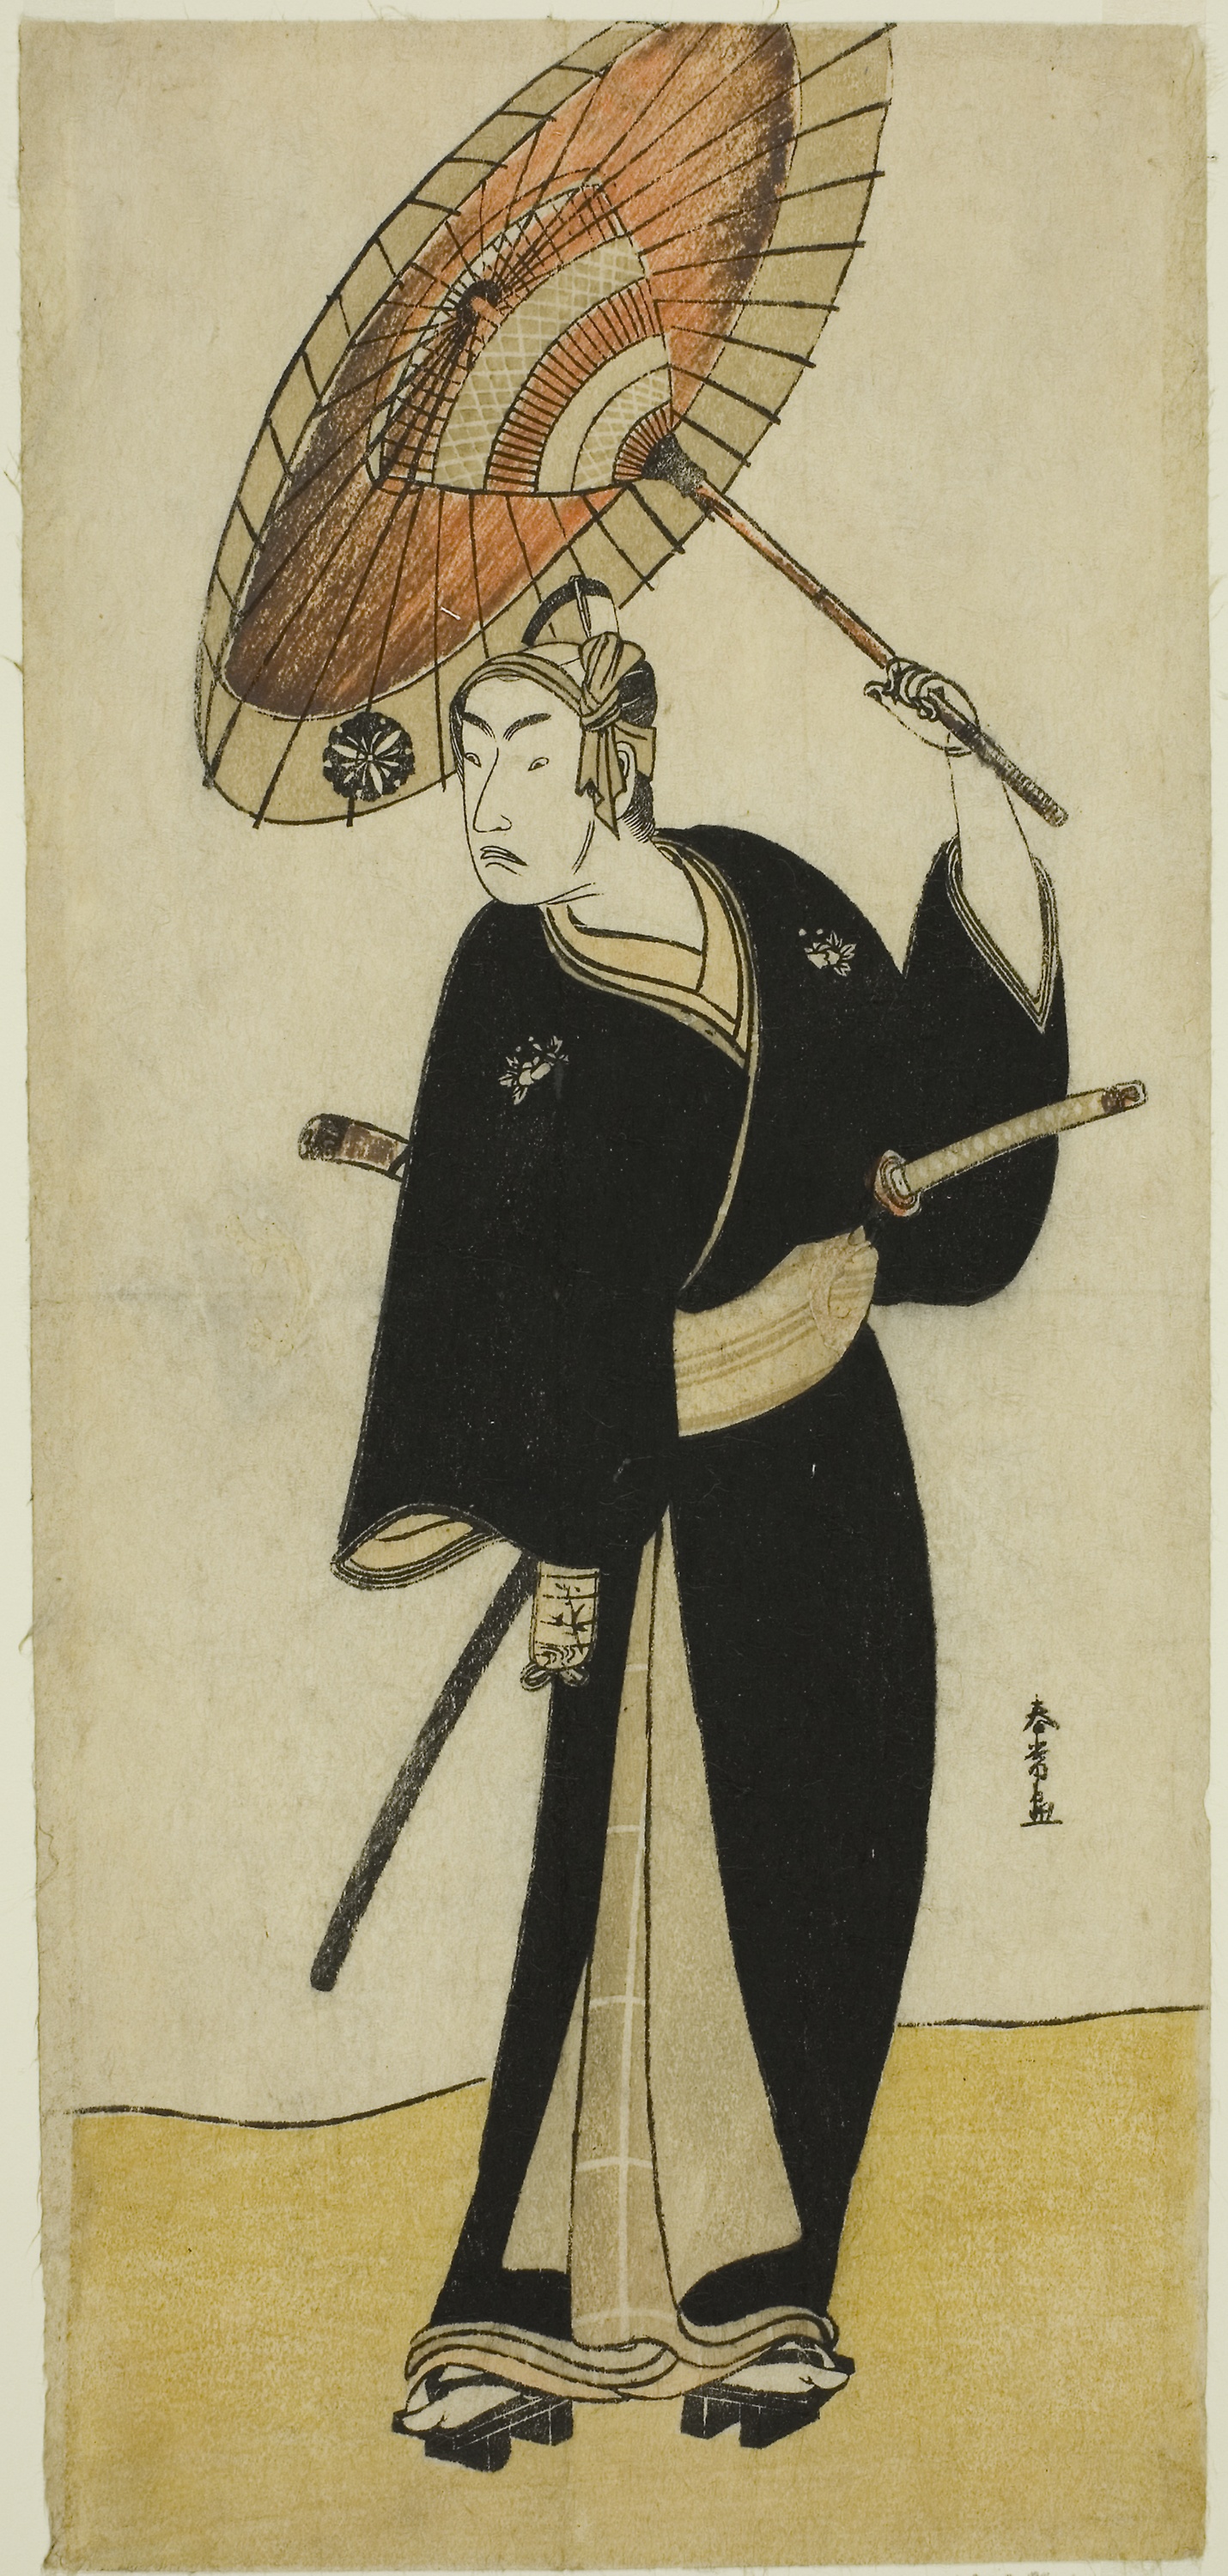
art, illustration, painting, costume design